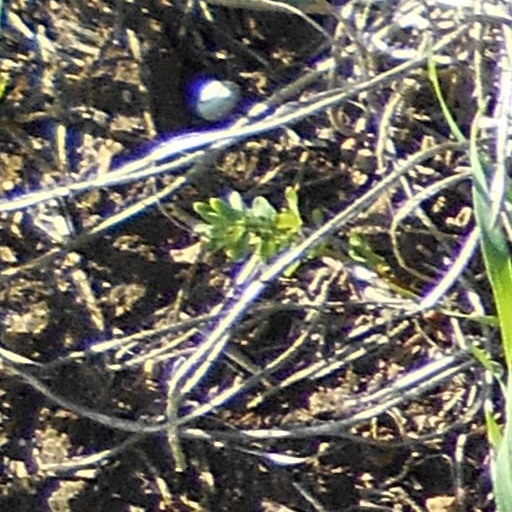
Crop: wheat